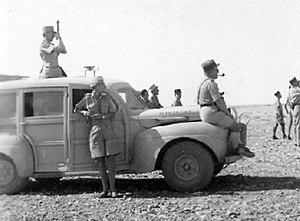
General Koenig in Bir Hacheim on his Ford Utility driven by Miss Susan Travers in May 1942